Mud (band)

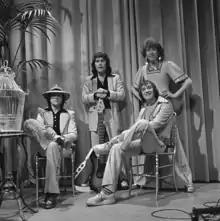
Mud in AVRO's "TopPop" (Dutch television show) in 1974

After years of unsuccessful singles, they were signed to Mickie Most's Rak label, and had three Top 20 successes in 1973 with "Crazy" (No. 12), "Hypnosis" (No. 16) and "Dyna-mite" (No. 4).